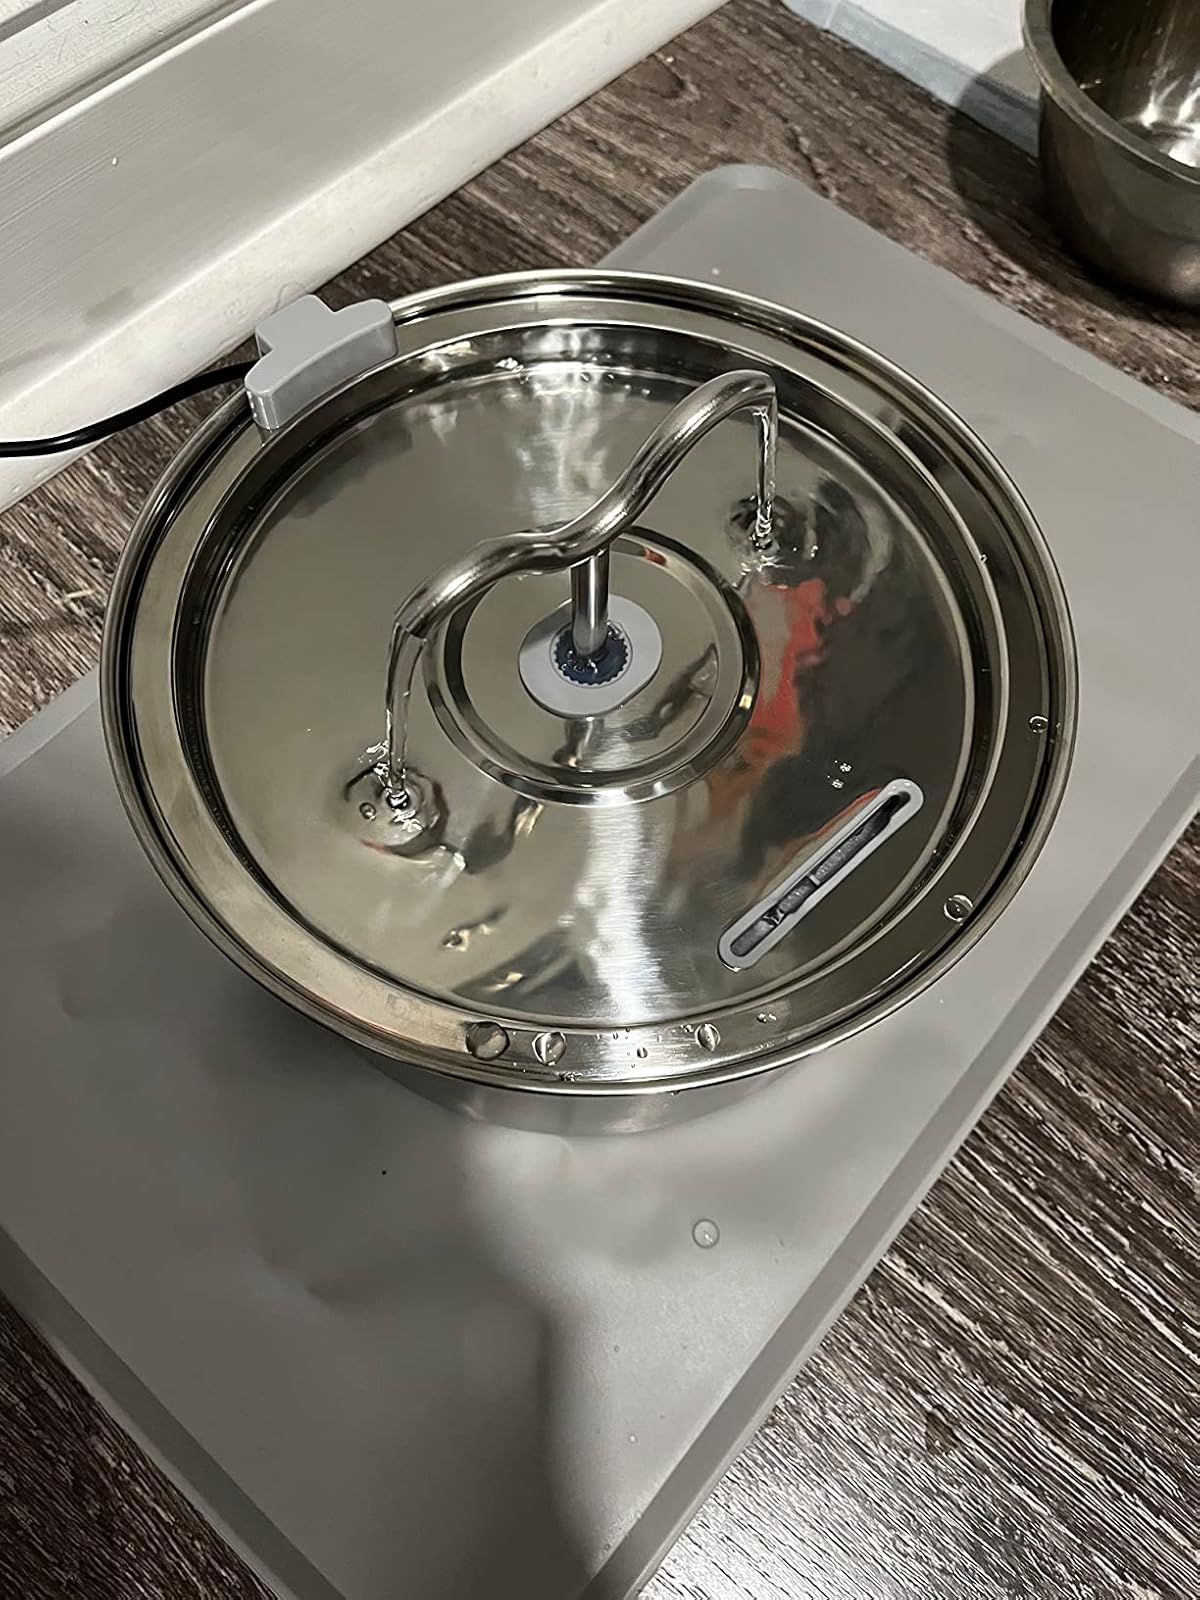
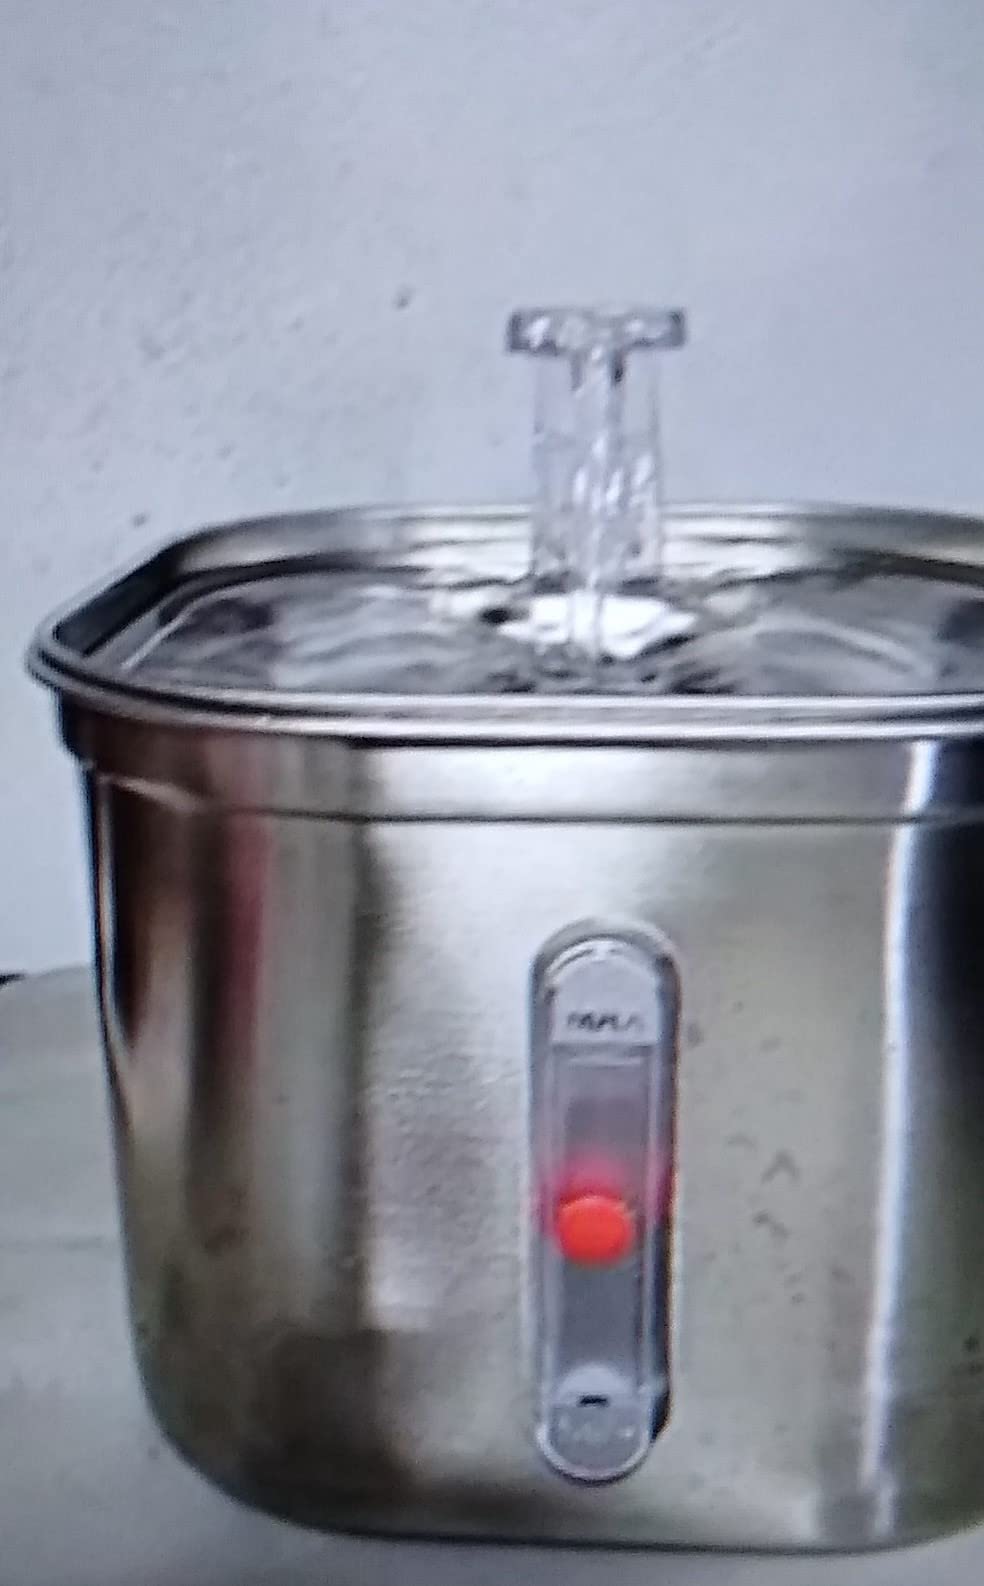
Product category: items_bowl
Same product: no